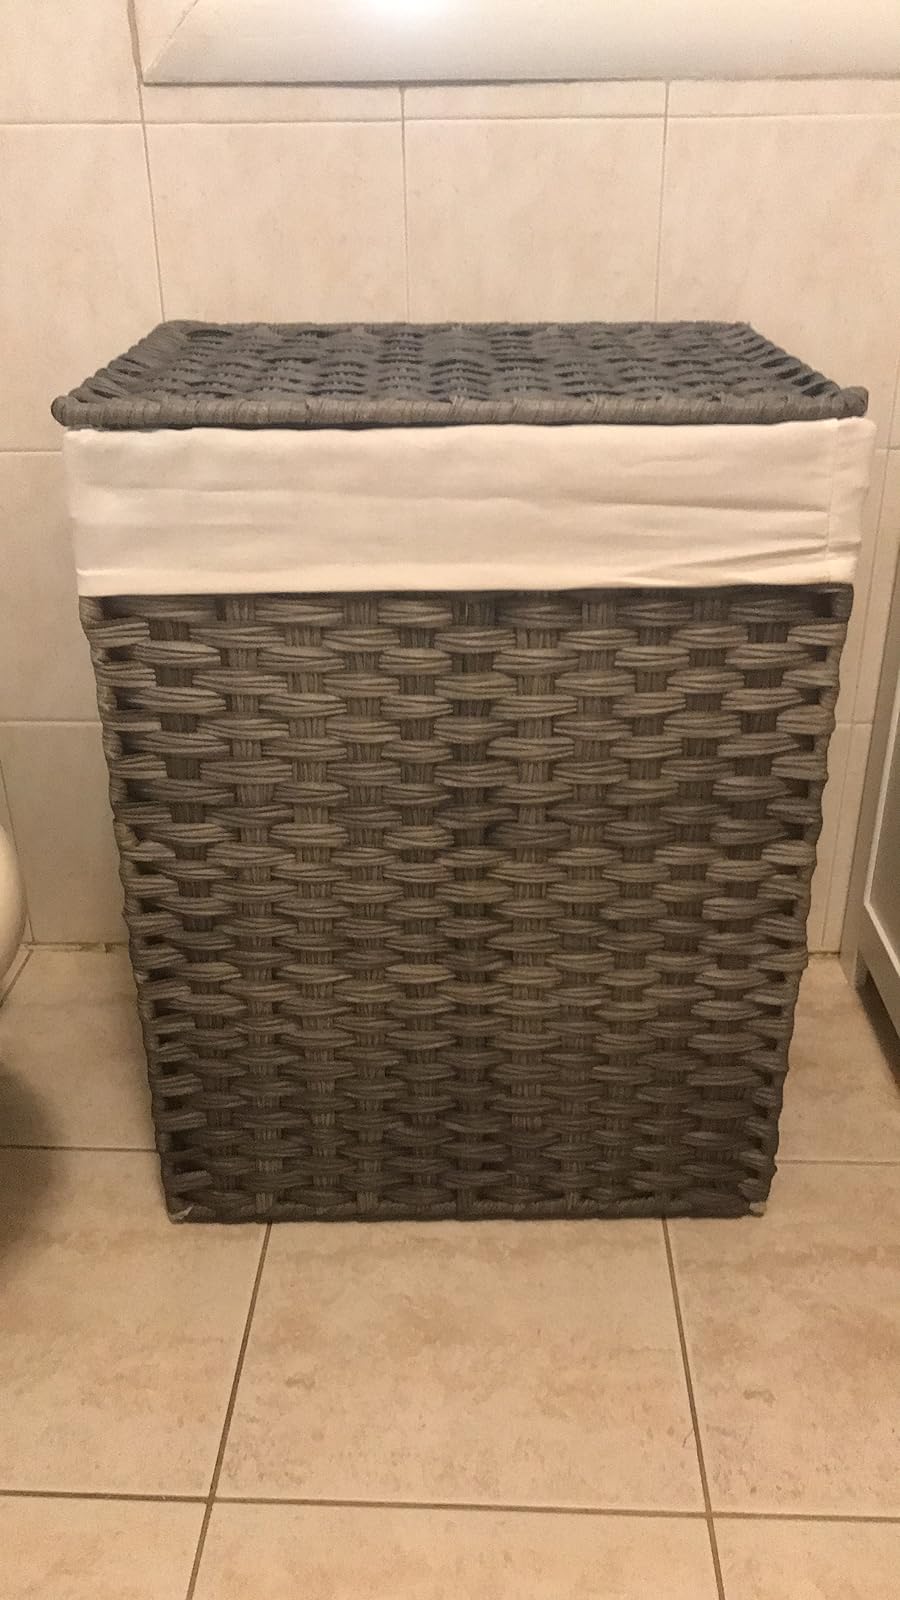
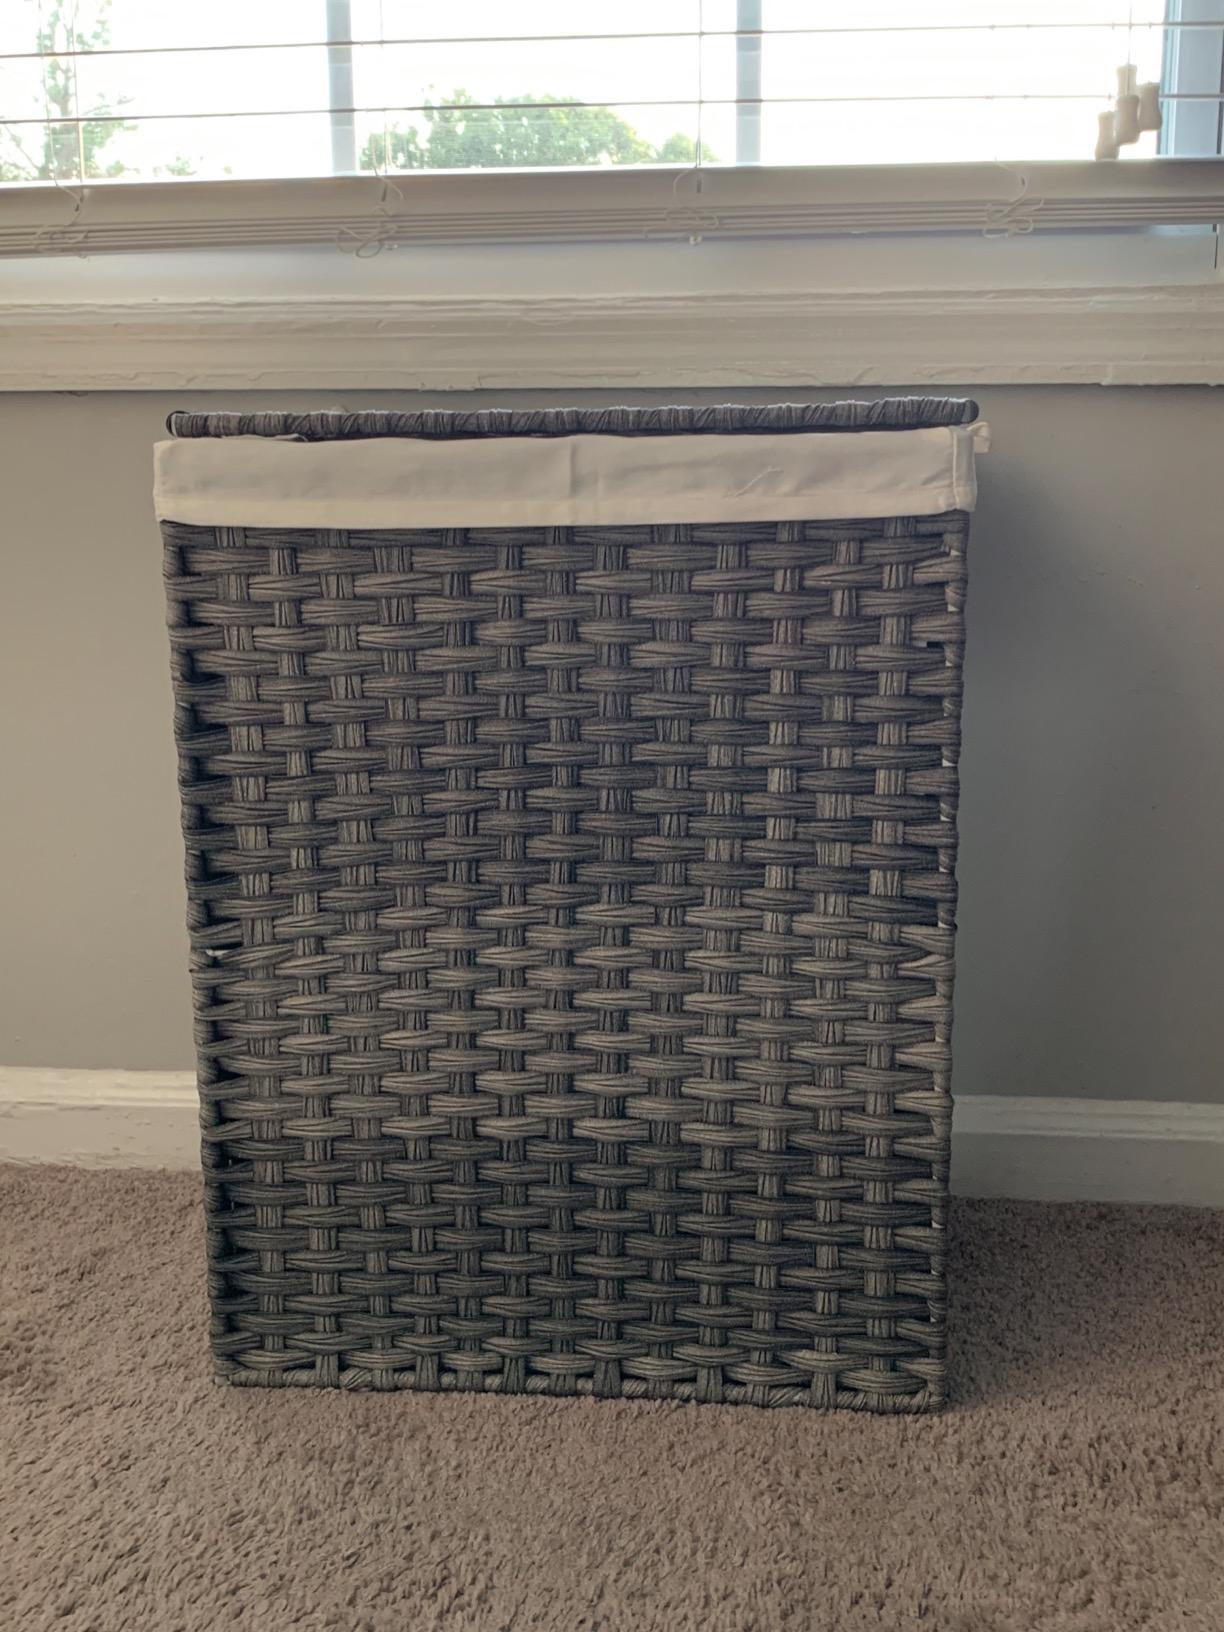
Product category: items_hamper
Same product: yes